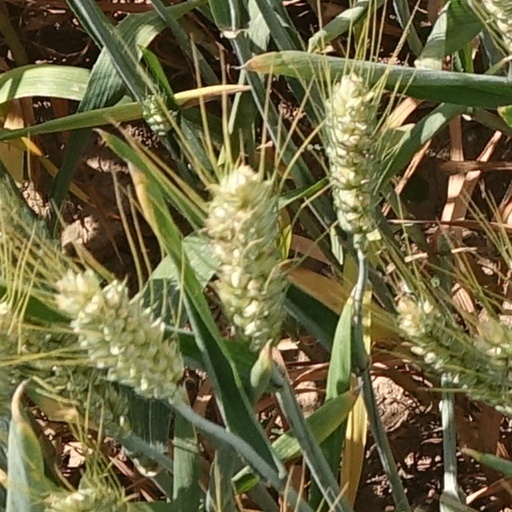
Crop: wheat